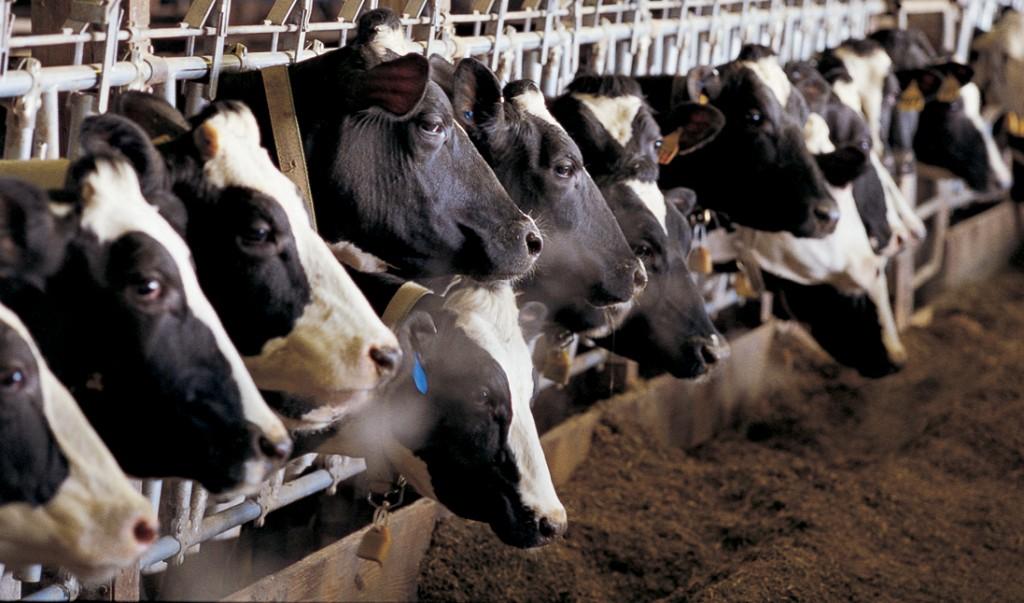
Kiwango kikubwa cha ufugaji wa wanyama aina ya ng'ombe ambao hutumika kutengeneza chakula pamoja na maziwa kwa kutumia mifumo ya kisasa, madawa, chakula, pamoja na wataalamu.